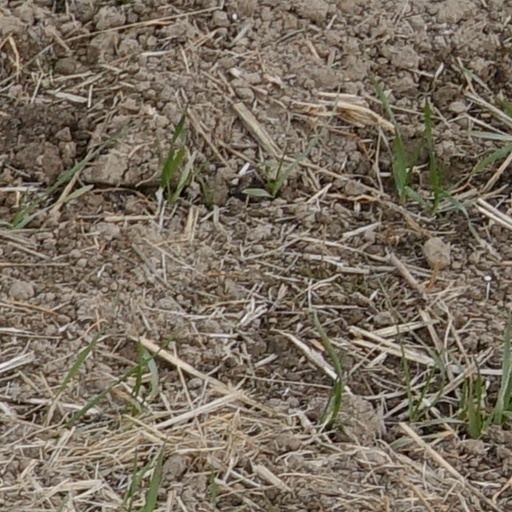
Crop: wheat